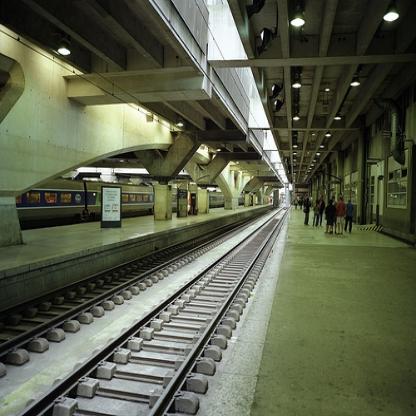
Scene: Indoor